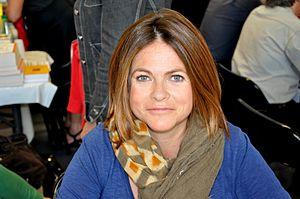
Charlotte Valandrey au 25ème Festival du Livre de Mouans-Sartoux, en 2012.
Demain nous appartient est un feuilleton télévisé français produit par Telfrance et Telsete et créé par Frédéric Chansel, Laure de Colbert, Nicolas Durand-Zouky, Éline Le Fur, Fabienne Lesieur et Jean-Marc Taba. Il est diffusé quotidiennement du lundi au vendredi depuis le 17 juillet 2017 en France sur TF1 à 19 h 20, à 19 h 10, à 19 h 15 puis rediffusé dans la matinée à 10 h 25, et dans la nuit. Depuis le 24 février 2019, des rediffusions sont également proposées la nuit sur TF1 Séries Films.
Les Innocents est une mini-série télévisée française réalisée par Frédéric Berthe, diffusée pour la première fois en janvier 2018 sur la RTBF en Belgique et sur TF1 en France.
Charlotte Valandrey, pseudonyme d'Anne-Charlotte Pascal, est une actrice et écrivaine française, née le 29 novembre 1968 à Paris.